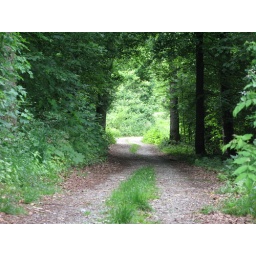
aparently people drive with a car in the forest too